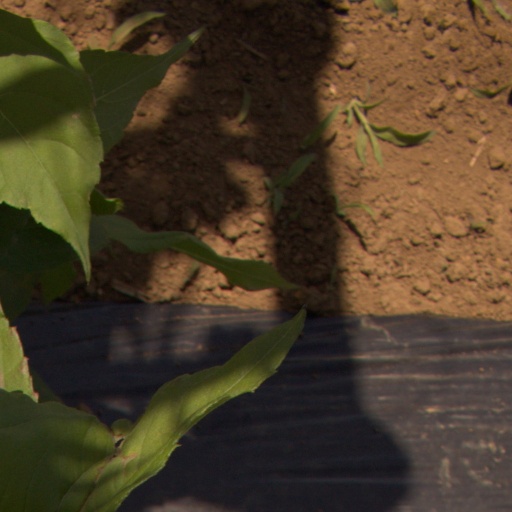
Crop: Jerusalem artichoke